Palace Theater (Crossville, Tennessee)

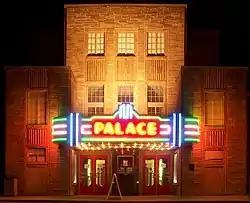
Night

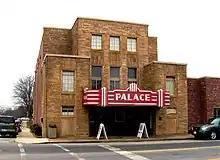
Day

The Palace Theater at 210 N. Main St. in Crossville, Tennessee is a historic movie theater built in the 1930s.